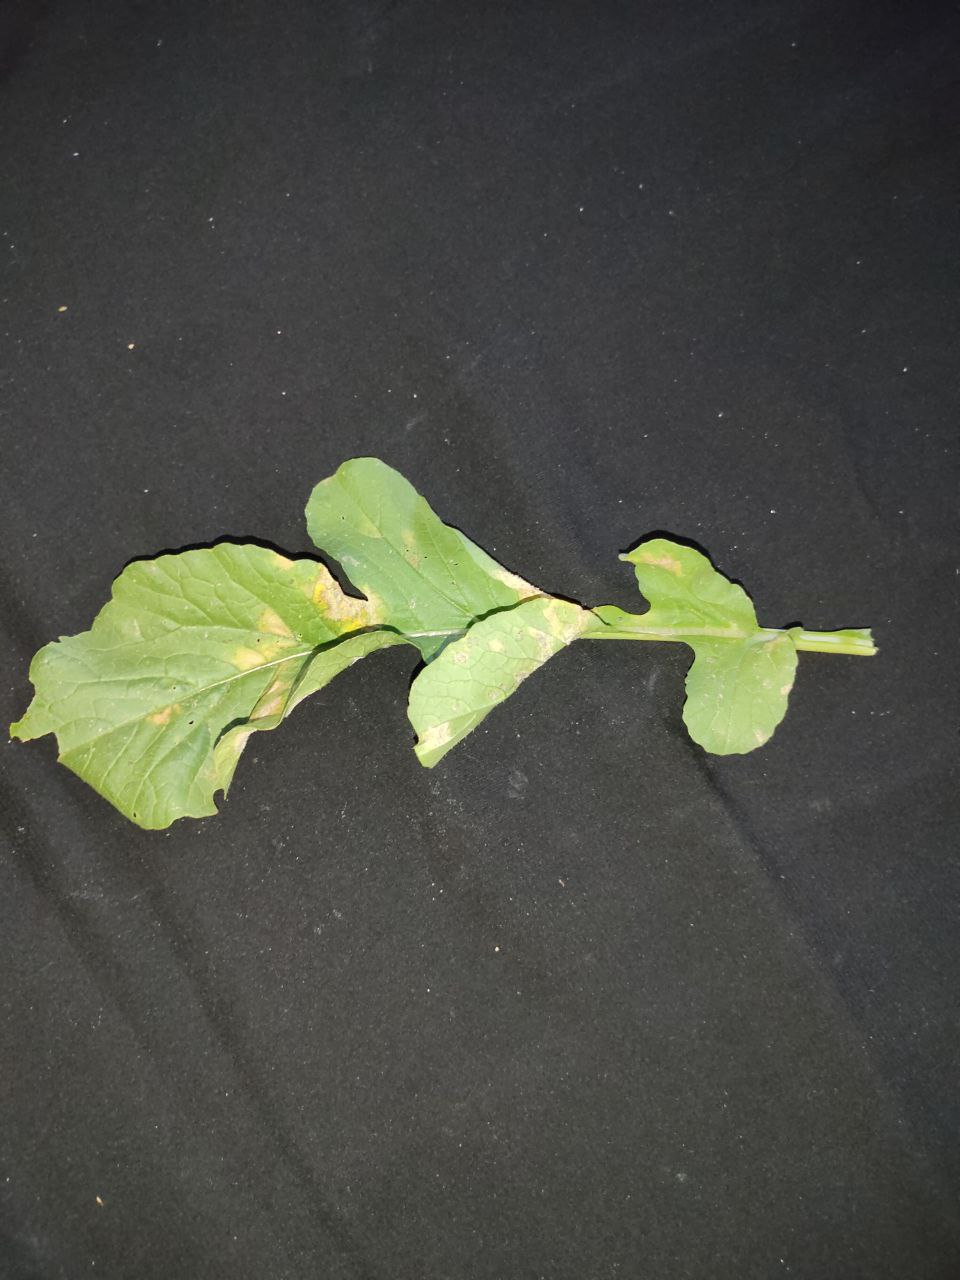
Label: Mosaic virus